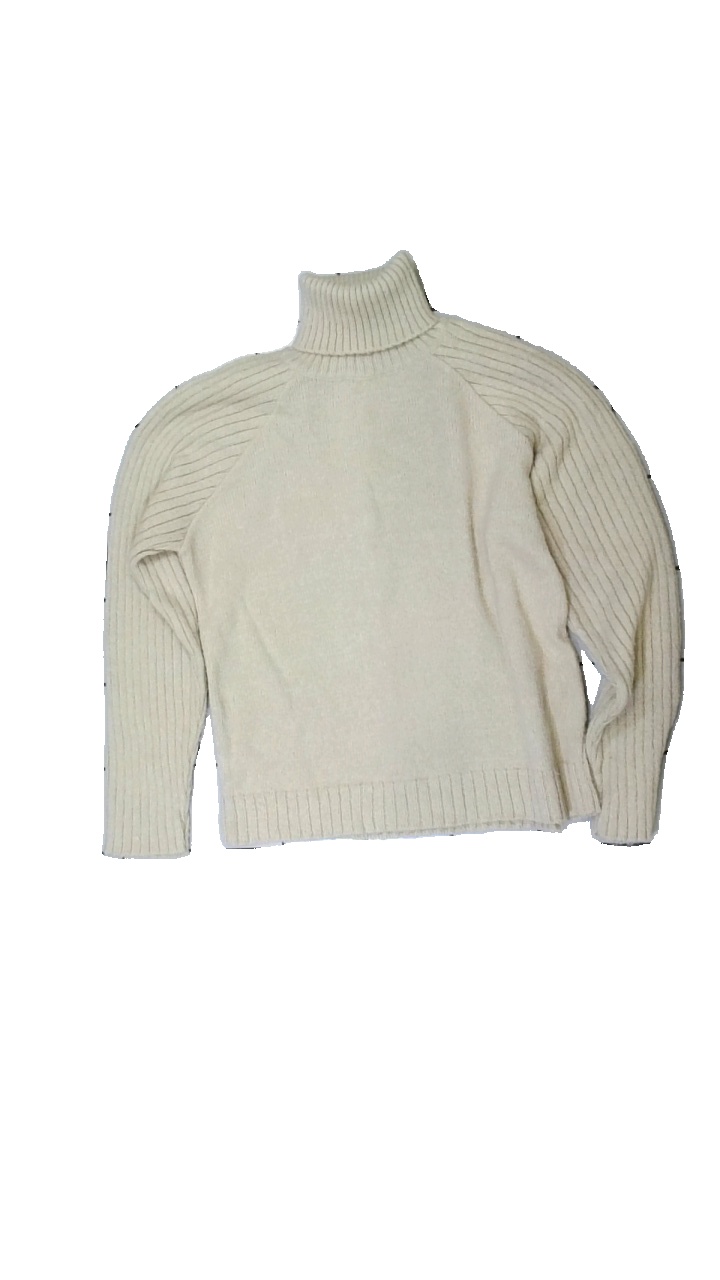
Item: Sweater (Ladies)
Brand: Na-kd
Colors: Beige
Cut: Regular, Turtle neck
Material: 77% acrylic 23% polyester
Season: All
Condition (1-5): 4
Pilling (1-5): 4
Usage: Reuse
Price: <50